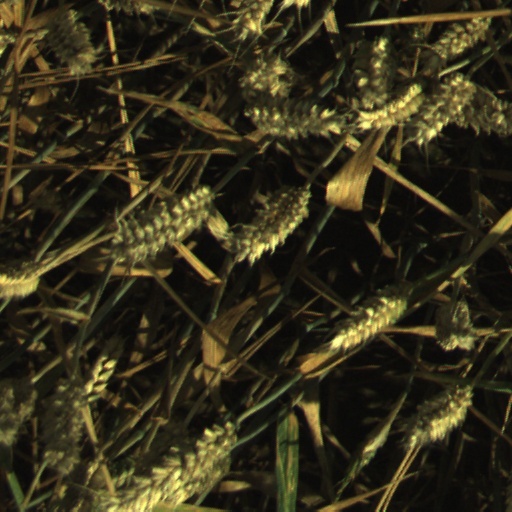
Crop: wheat